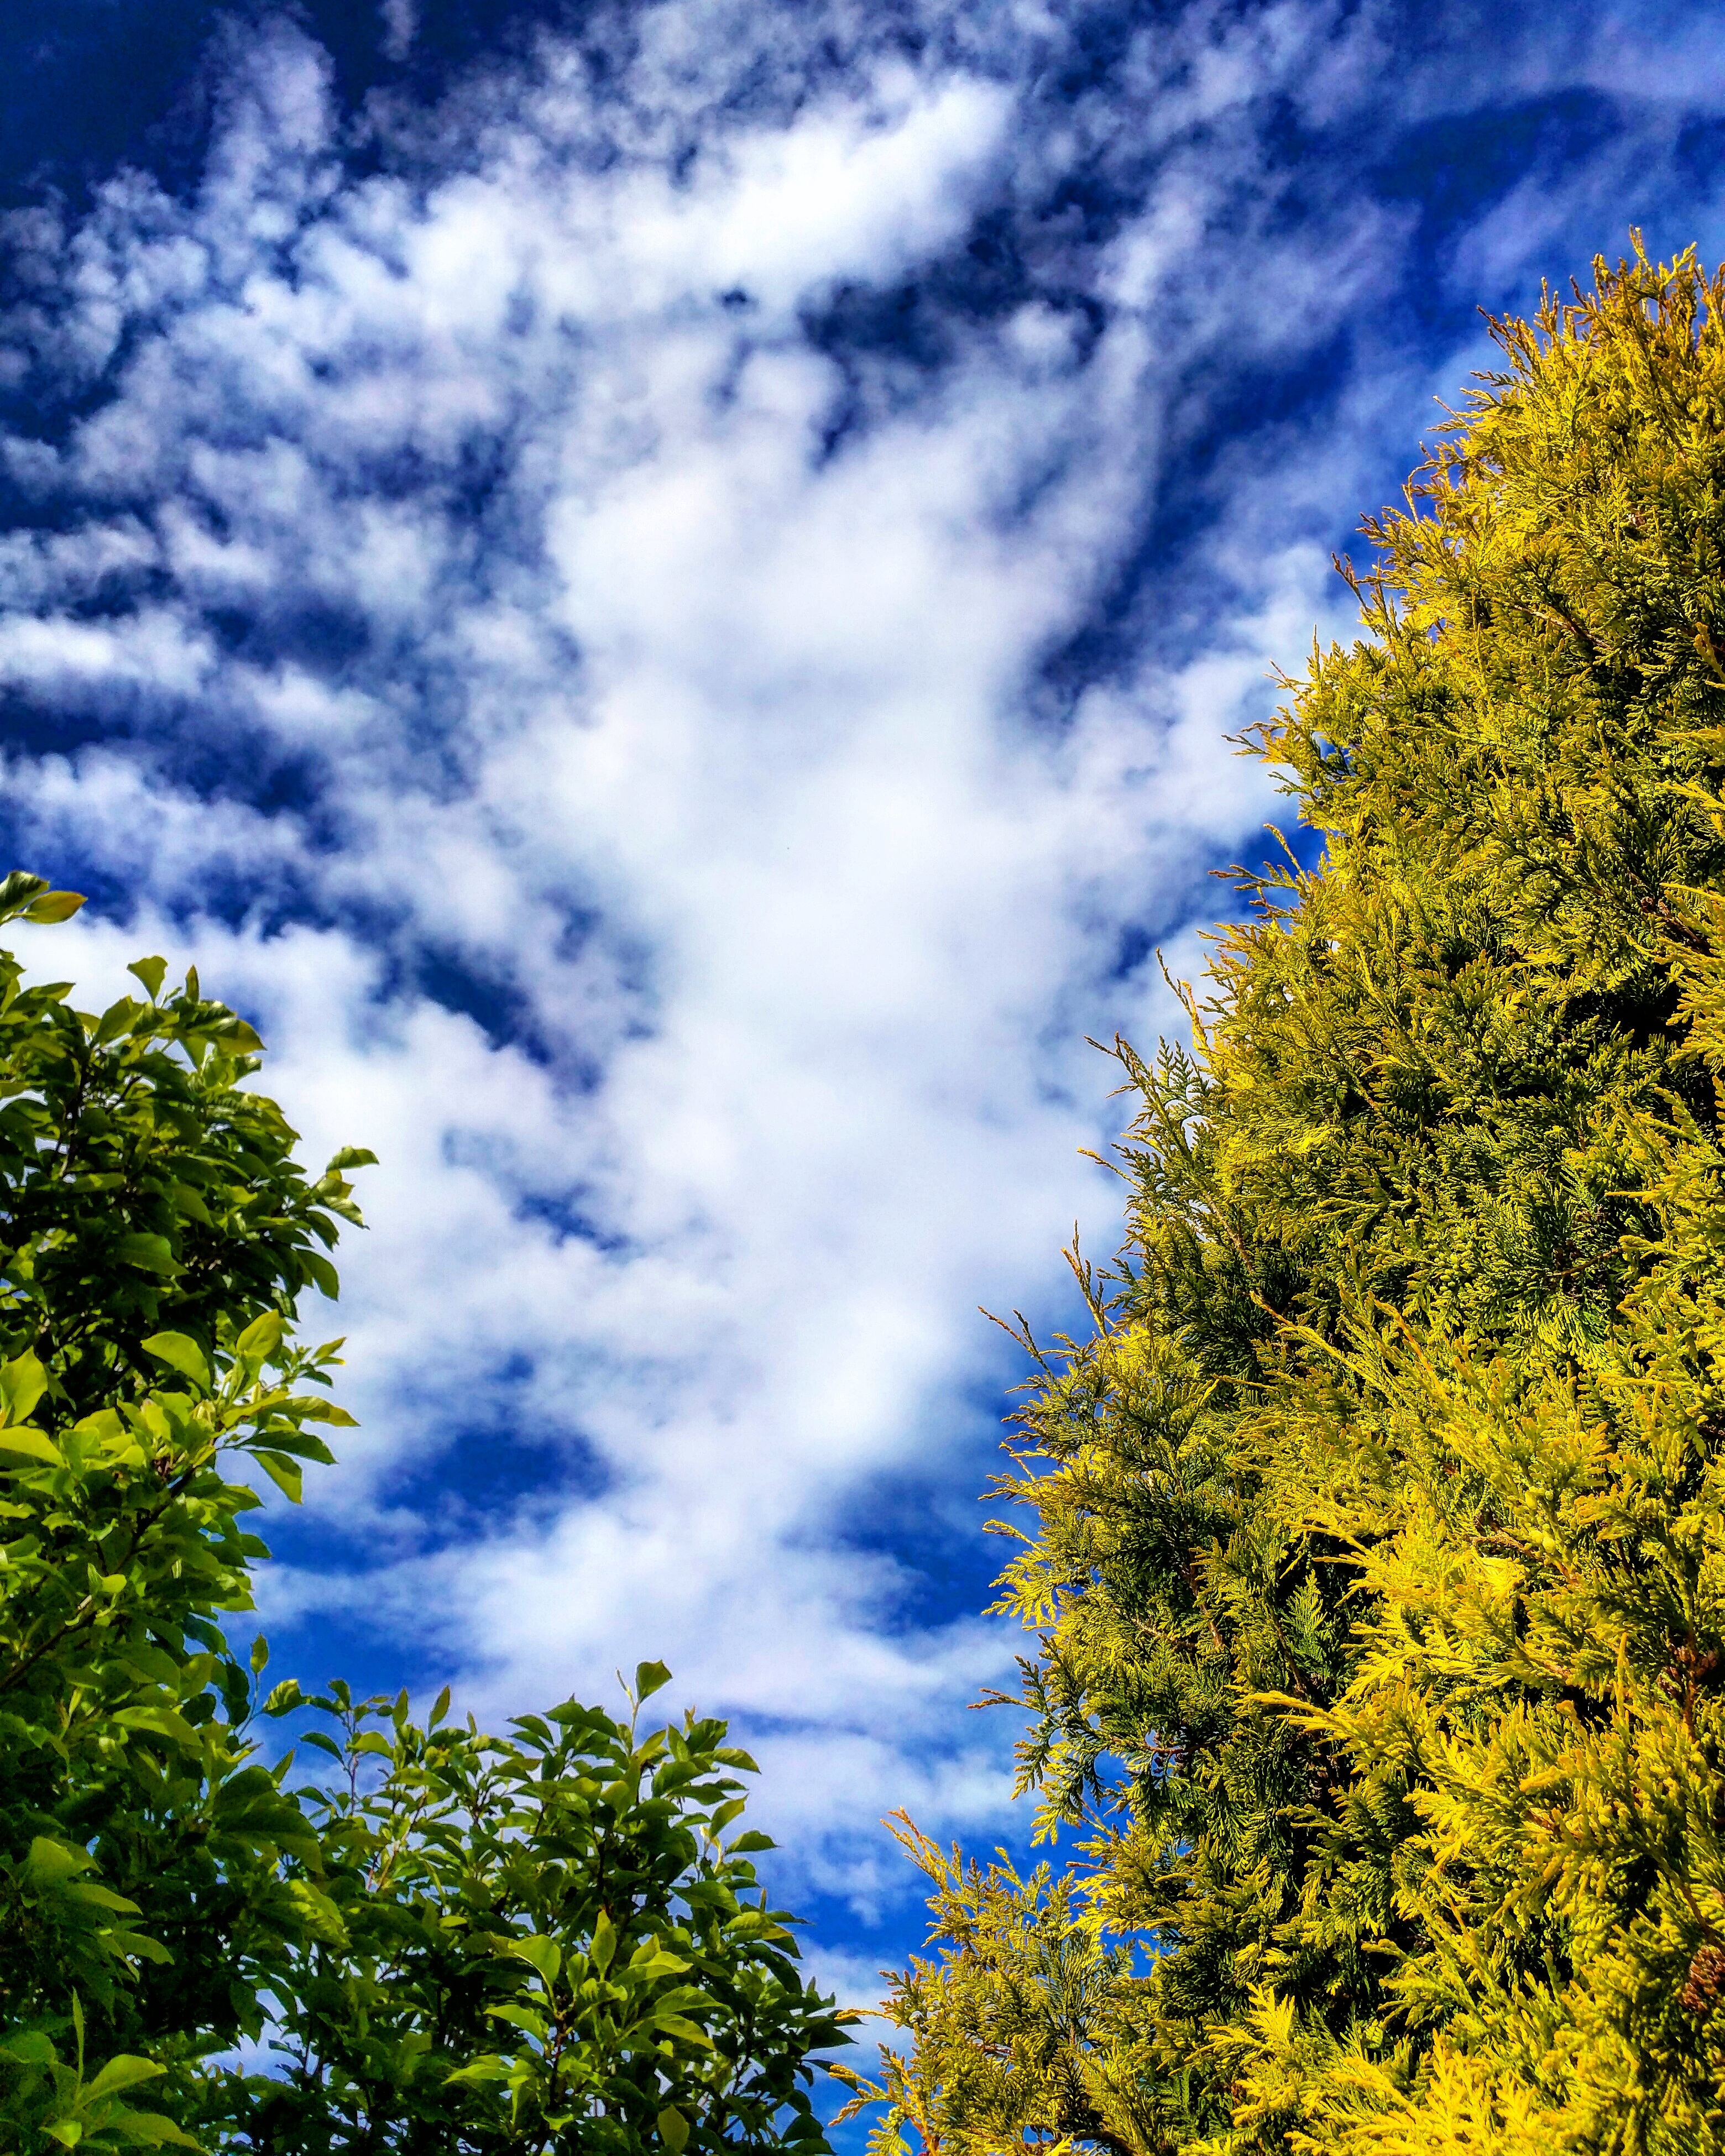
tree, nature, forest, grass, outdoor, branch, cloud, plant, sky, meadow, sunlight, leaf, flower, green, natural, autumn, blue, garden, fir, season, blue sky, conifer, trees, clouds, coniferous, day, english, hd, woodland, ecosystem, woody plant, land plant